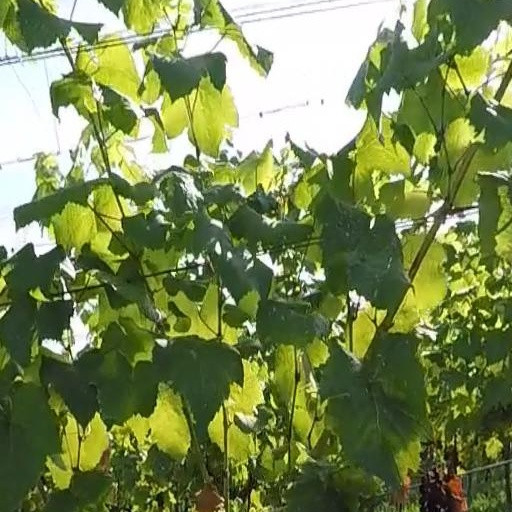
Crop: grape